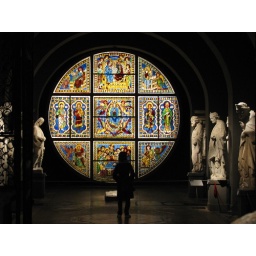
original stained glass window by Duccio di Buoninsegna from the Duomo